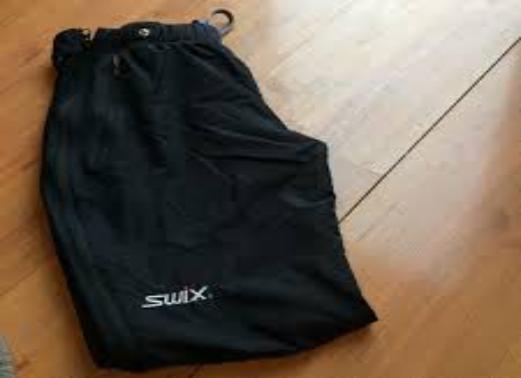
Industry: Sports